Tarih-i Üngürüs

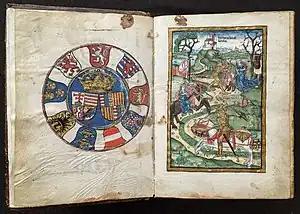
Front page of the 1488 edition of "Chronica Hungarorum", which plausibly was the primary source for the "Tarih-i Üngürüs"

Hungarian essayist Endre K. Grandpierre first published an article about the "Tarih-i Üngürüs" as a new historical source for the Hungarian prehistory previously thought to be lost in 1979, comparing the different variations of the Hunor and Magor legend. Grandpierre claimed that Mahmud found the lost original ancient gesta or "Urgesta" of the Hungarians. He argued that the "Tarih-i Üngürüs" extended the stay of the Hungarian people in the Pannonian Basin until biblical times (the Genesis flood), thus the Hungarians are the only descendants of the Scythians. Examining the chronicle text, Grandpierre drafted altogether eight Hungarian (=Scythian, later Hun) conquests ("returns") of the Carpathian Basin over thousands of years. He claimed that the original "Urgesta" was initially a compilation of traditional Hungarian folk ("regös") songs and Mahmud's translation preserved the contours of this national heroic epic lasted from the legendary Nimrod throughout the history of the Huns until Árpád's (re-)conquest of the Carpathian Basin, proving the identification between the Huns and the Hungarians (in this context, the Huns also ceconquested their homeland in 375). Grandpierre claimed that the original "Urgesta" was written in Old Hungarian script long time before the Christianization of Hungary. Grandpierre argued it was compiled around 907, because Mahmus's work completely missed the 10th century. This "Urgesta" was translated into Latin and continued sometime in the 11th century, after the reign of Stephen I.